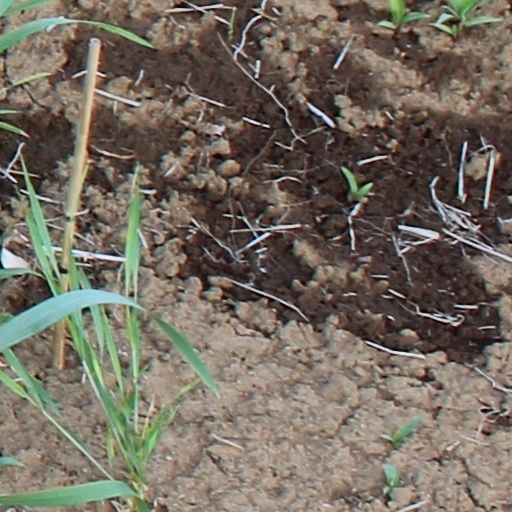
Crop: wheat